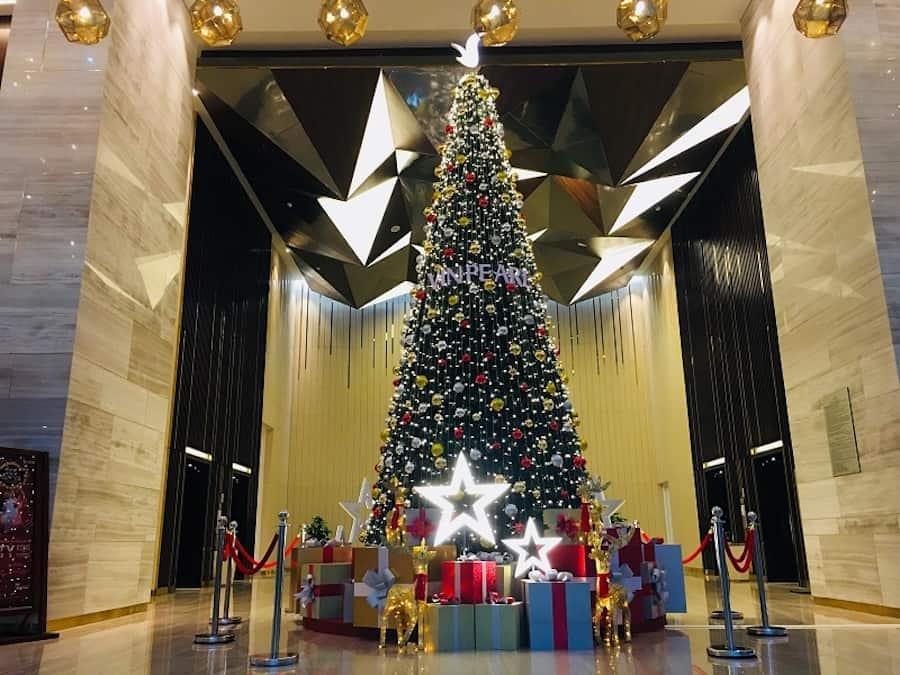
có một cây thông noel xuất hiện ở khu vực sảnh của toà nhà